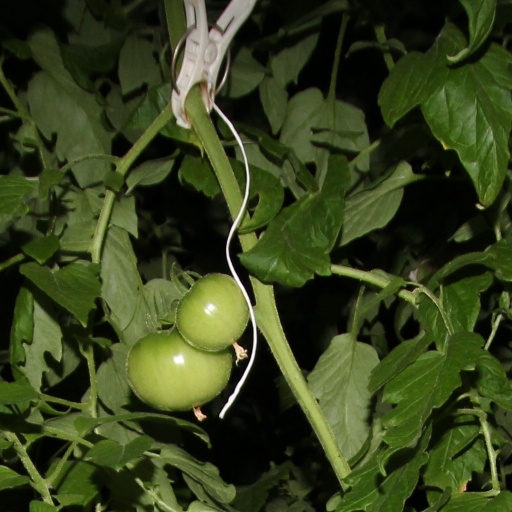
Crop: tomato